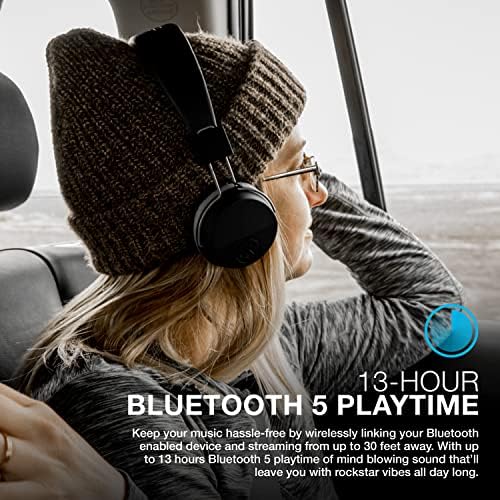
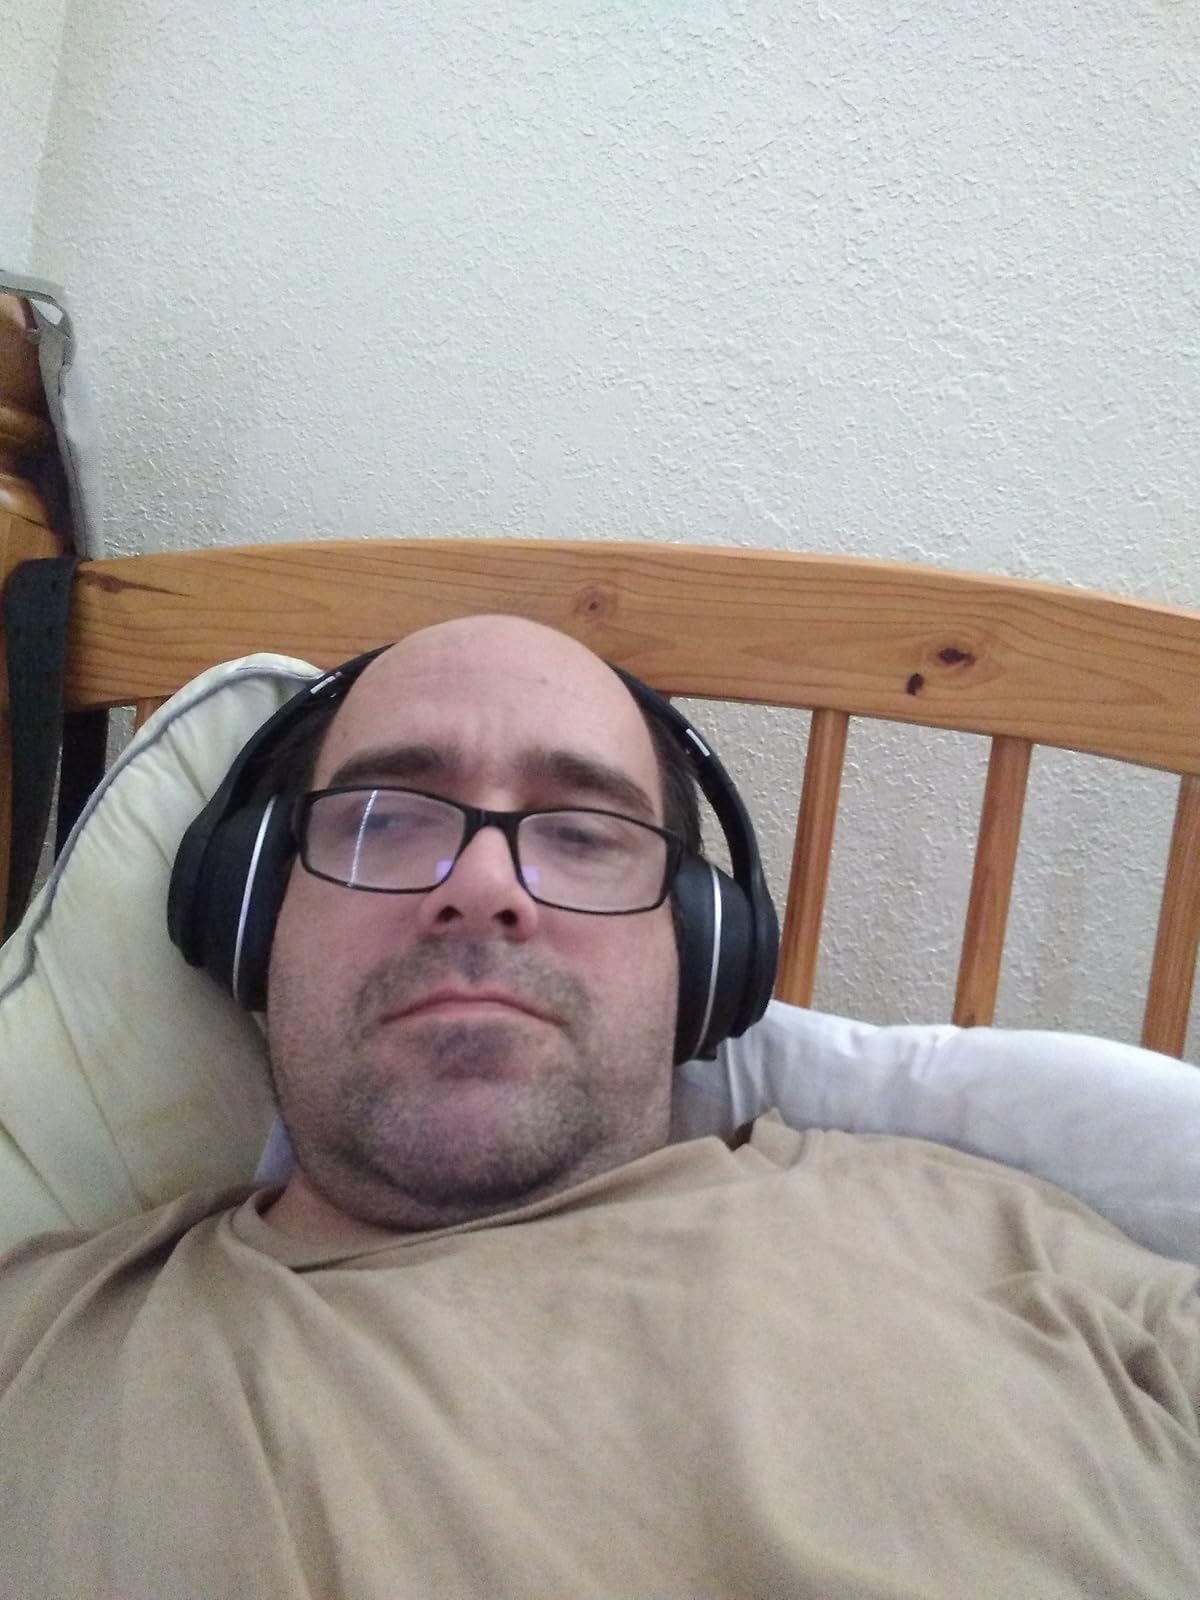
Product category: headphones
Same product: no